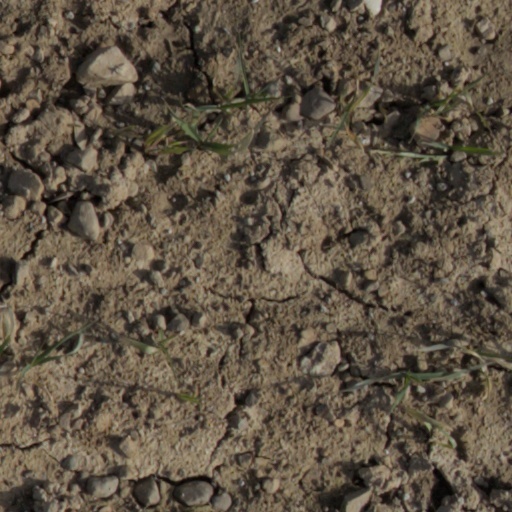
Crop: wheat